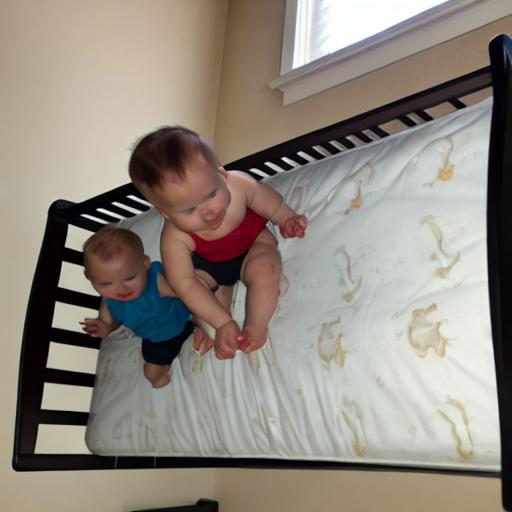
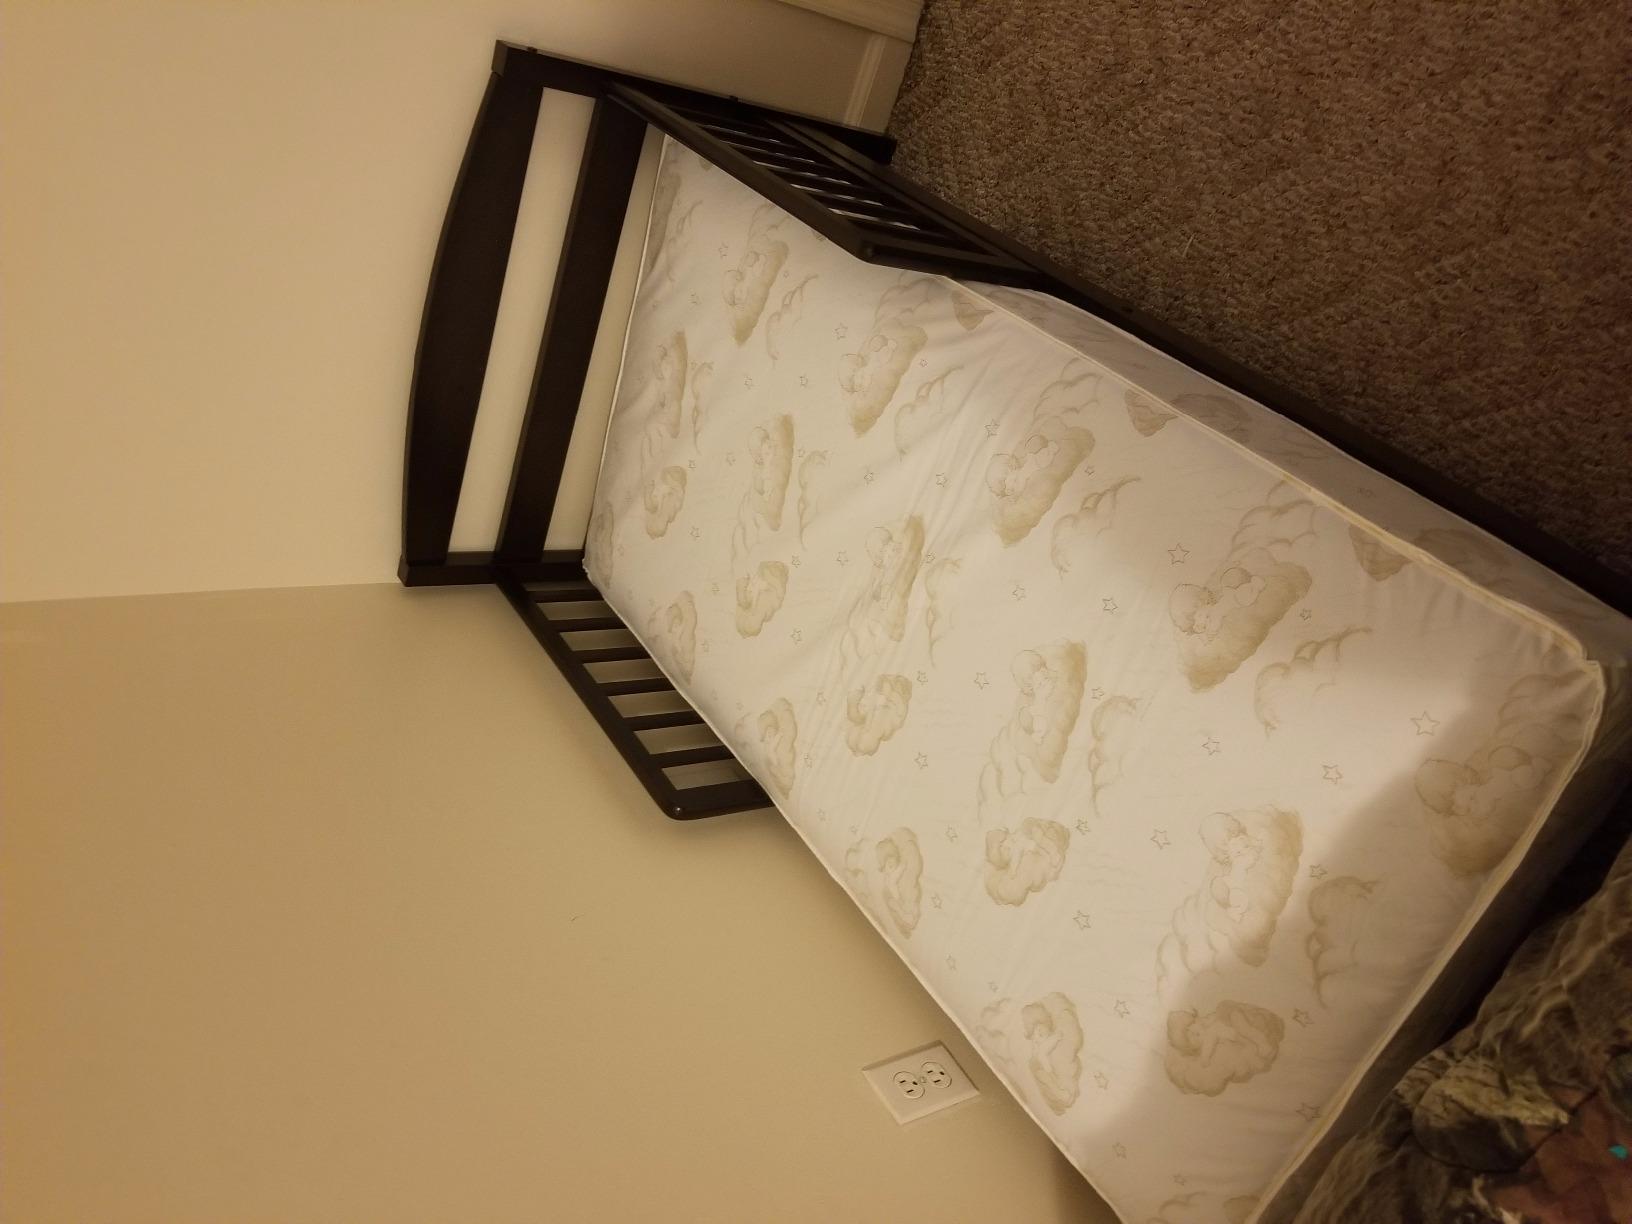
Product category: products_crib
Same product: no